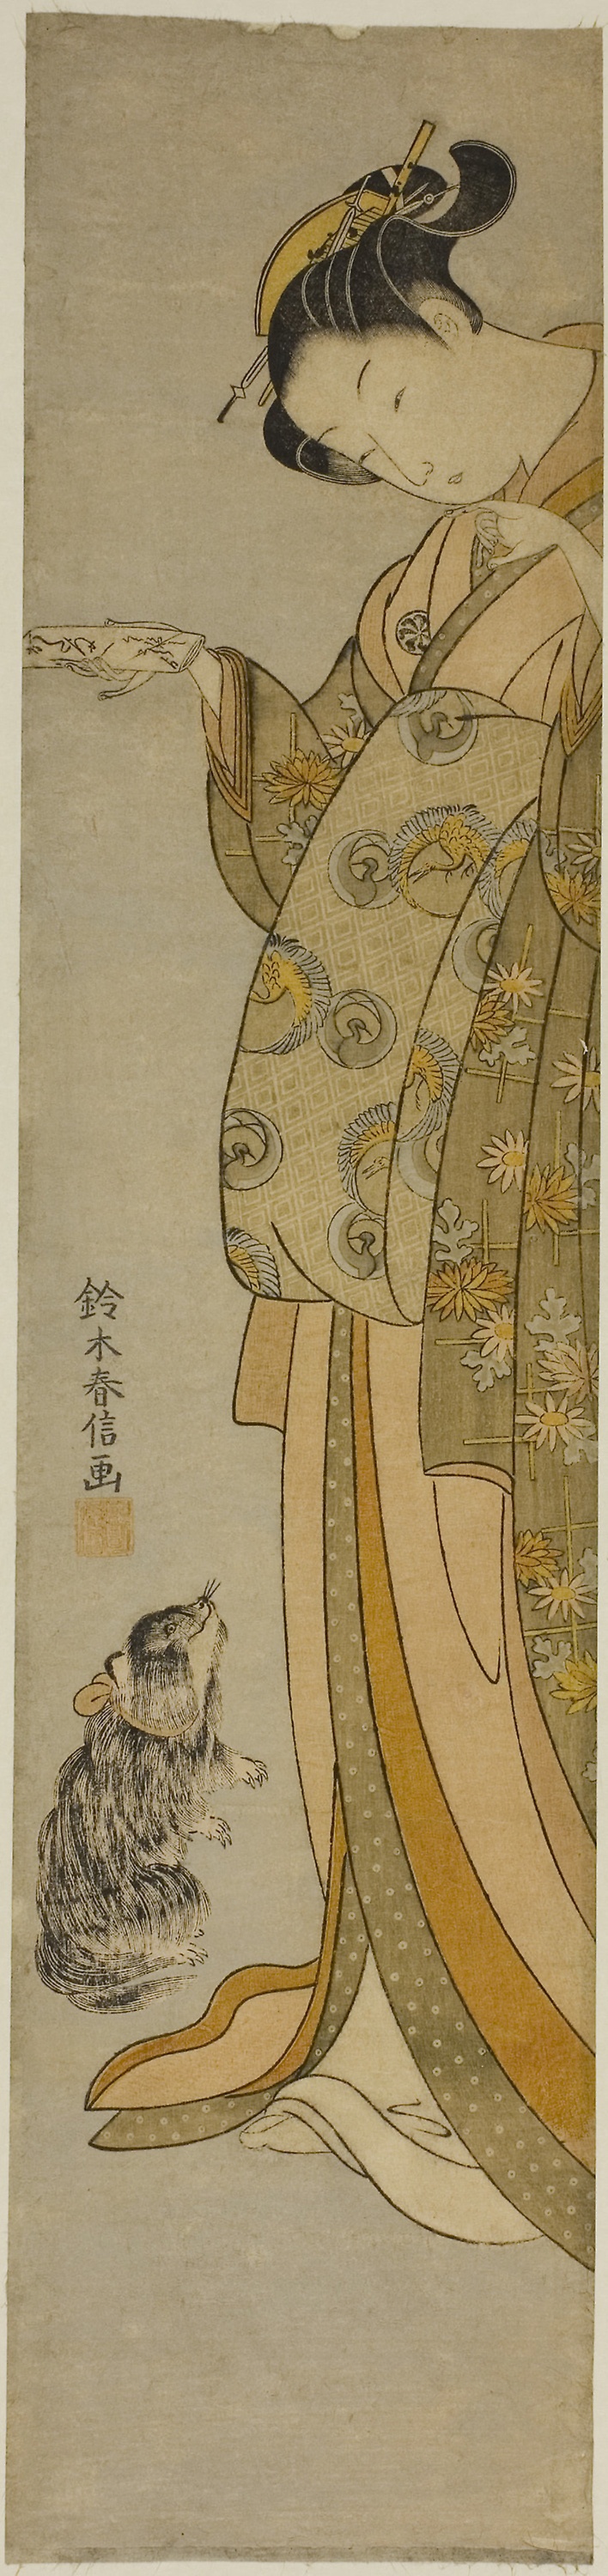
costume design, art, painting, illustration